Silas Titus

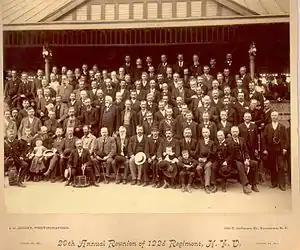
122 New York Volunteer Regiment reunion

Silas Titus enlisted on May 13, 1861, as a first lieutenant and was commissioned into the Field and Staff of the 12th New York State Volunteers (also known as the "First Onondaga Regiment"). Titus served as the regimental adjutant. By September 1861 he had been transferred to the staff of Brig. Gen. John J. Peck, who commanded a brigade in the guarding of Chain Bridge and Tennallytown, Washington, D.C., before being promoted to commanding colonel of the 122nd New York - Third Onondaga Regiment on August 22, 1862.